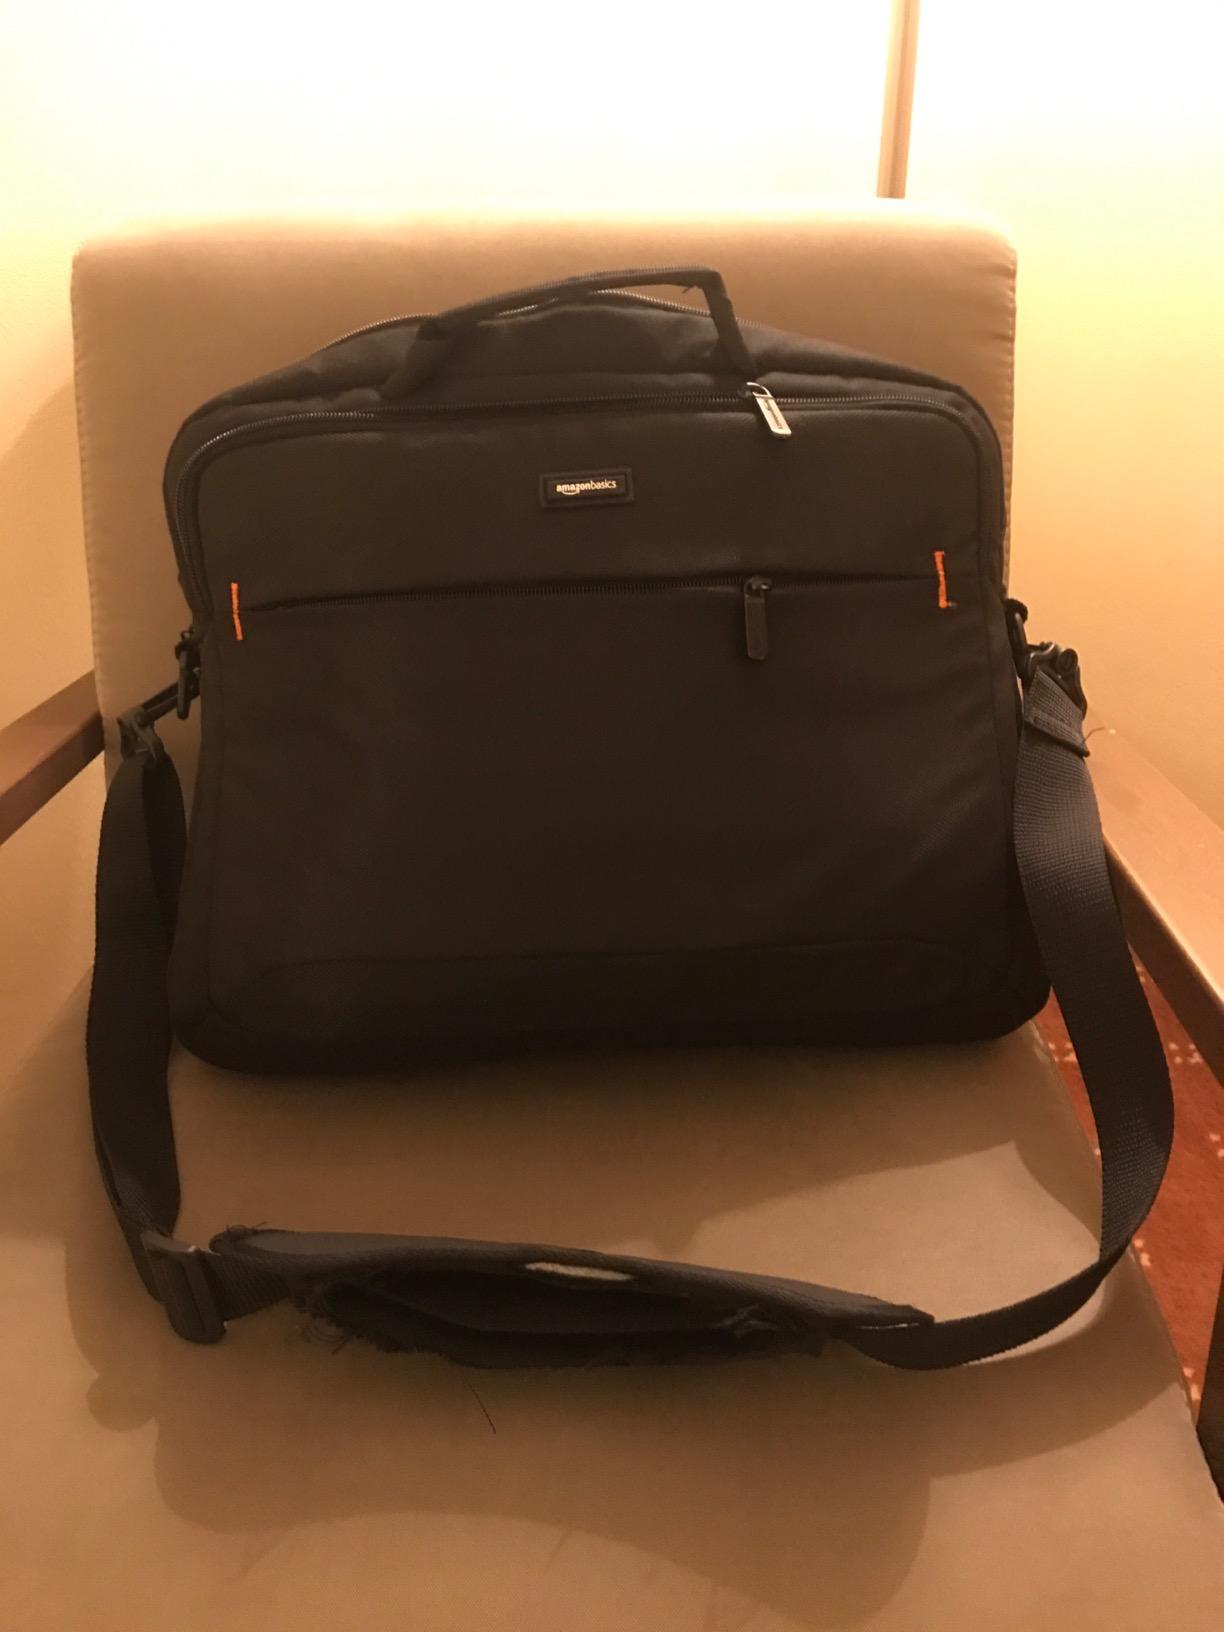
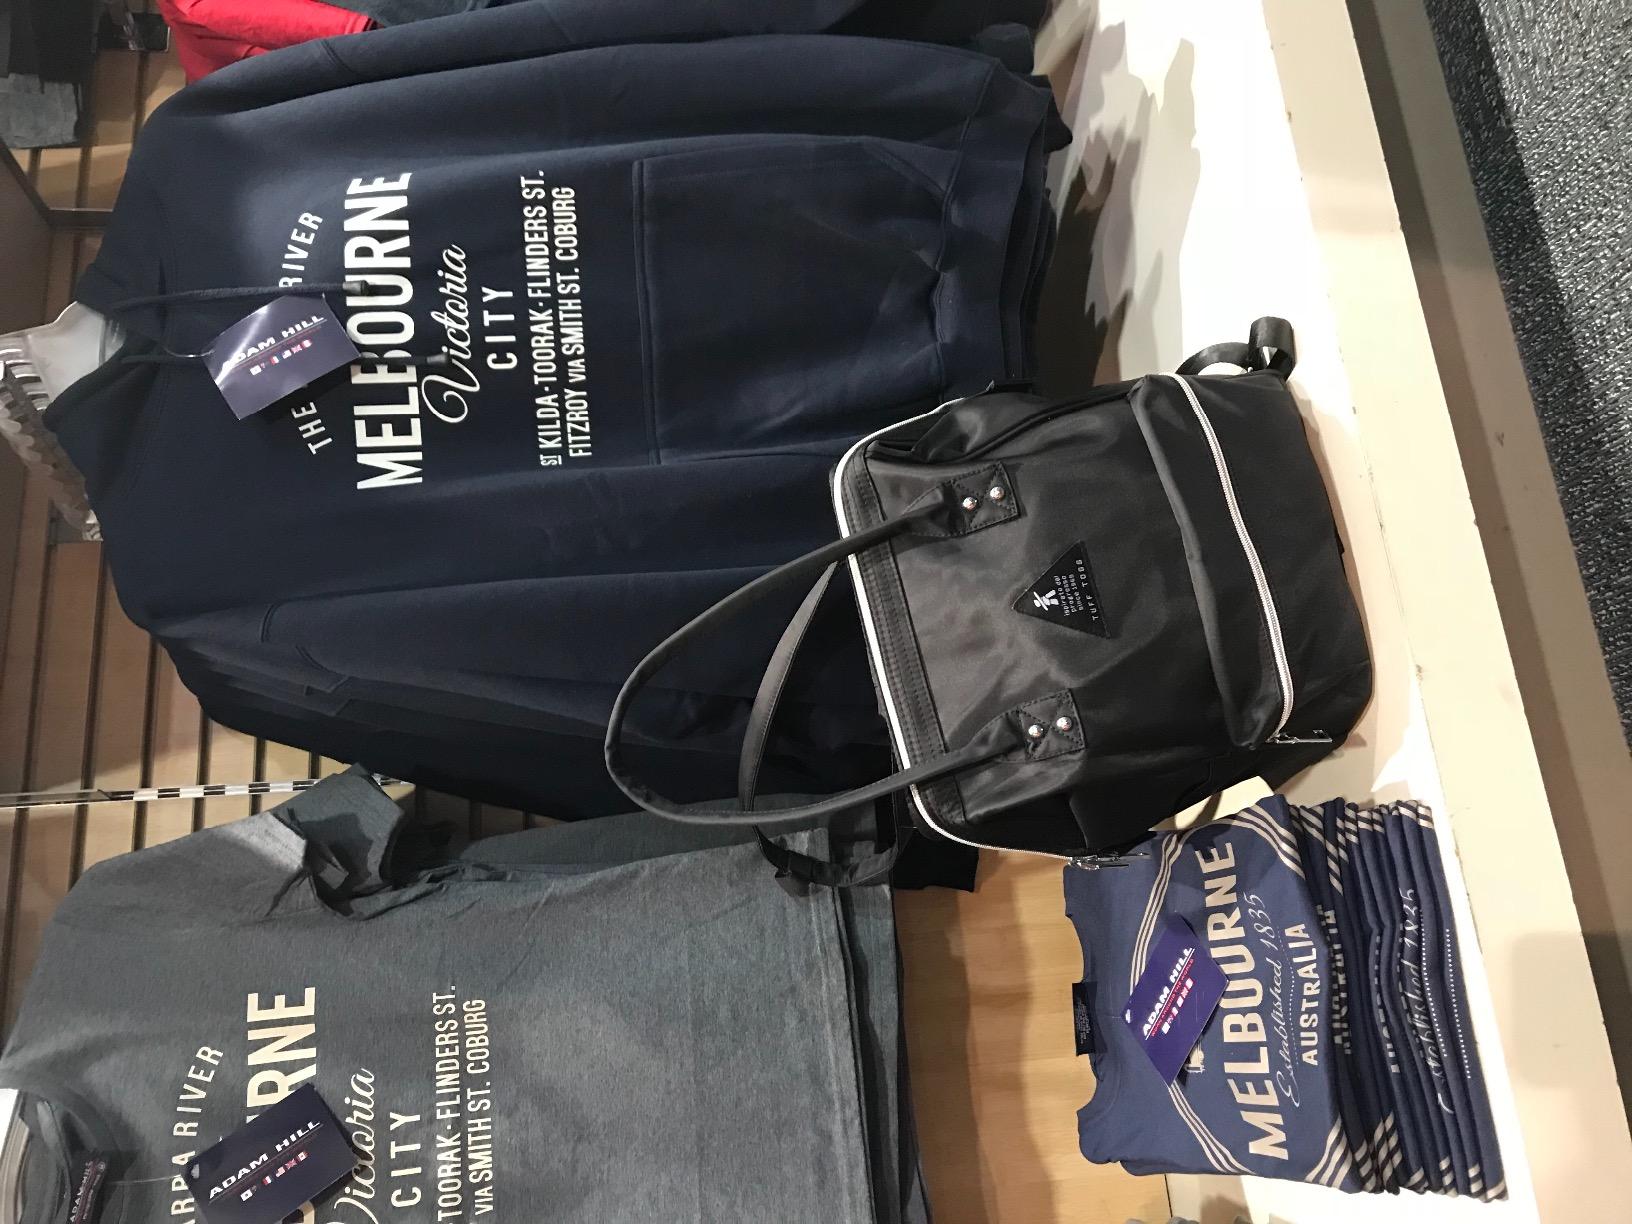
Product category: bag
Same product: no